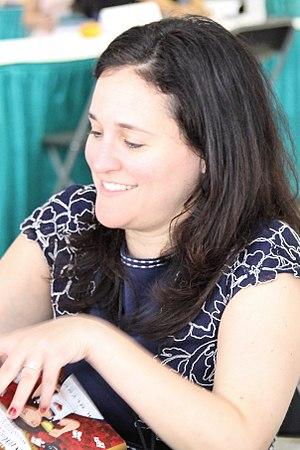
Sarah Mlynowski, née le 4 janvier 1977 à Montréal, au Canada, est une romancière spécialisée dans le roman d'amour et dans la littérature d'enfance et de jeunesse.